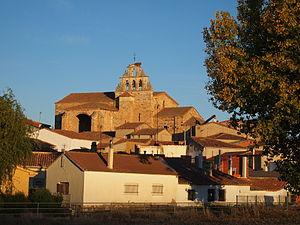
La Hiniesta est une municipalité espagnole de la communauté autonome de Castille-et-León et de la province de Zamora. En 2015, elle comptait 333 habitants.